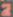
Number: 2